Kharkiv Raion

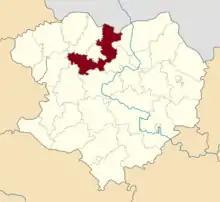
Kharkiv Raion in Kharkiv Oblast before 2020

On March 7, 1923, the government of the Ukrainian SSR, by the resolution of the Presidium of the All-Ukrainian Central Executive Committee No. 315 of March 7, 1923, adopted a new system of administrative division of the territory of the republic. Uezd and volost were replaced by districts and okrugs. In the Kharkov province, instead of 10 counties, 5 districts were created, instead of 227 volosts - 77 districts, including Lyubotynsky, Kharkovsky, Lipetsky, Tsirkunovsky, Merefa and Korotichansky, located on the territory of the current Kharkov district within its borders until July 2020.